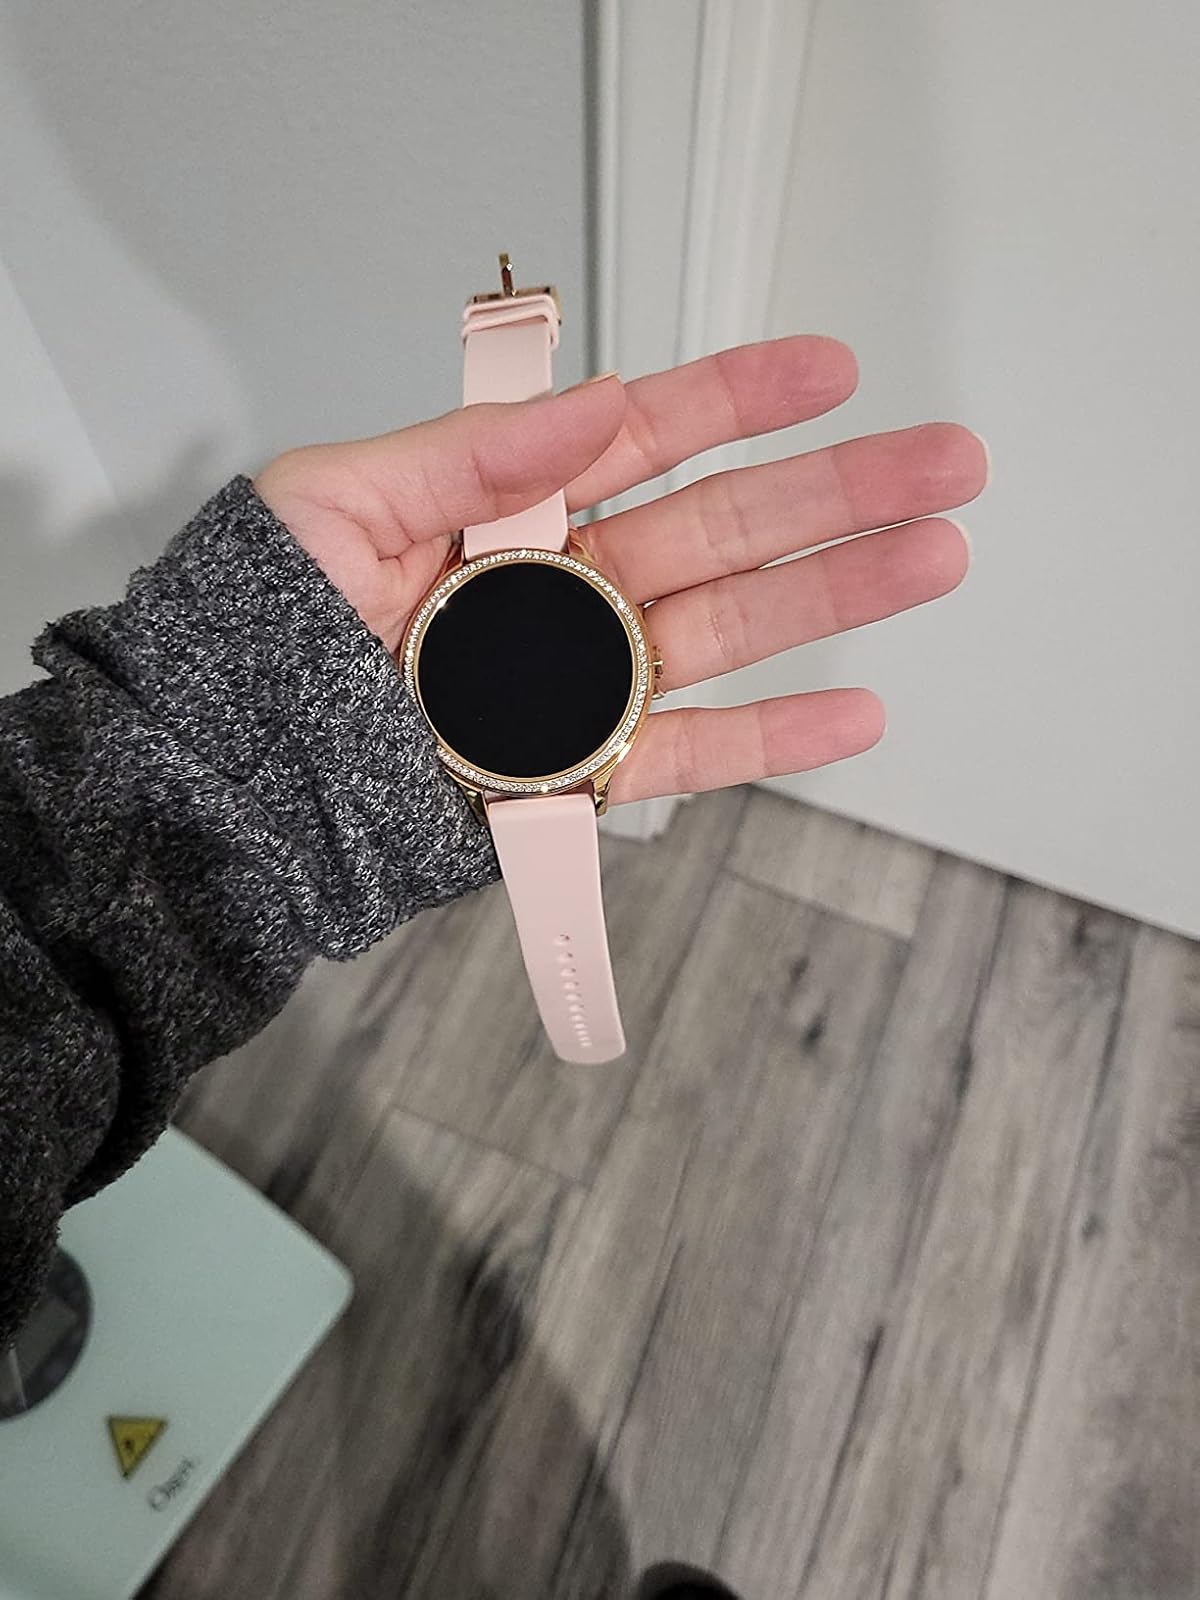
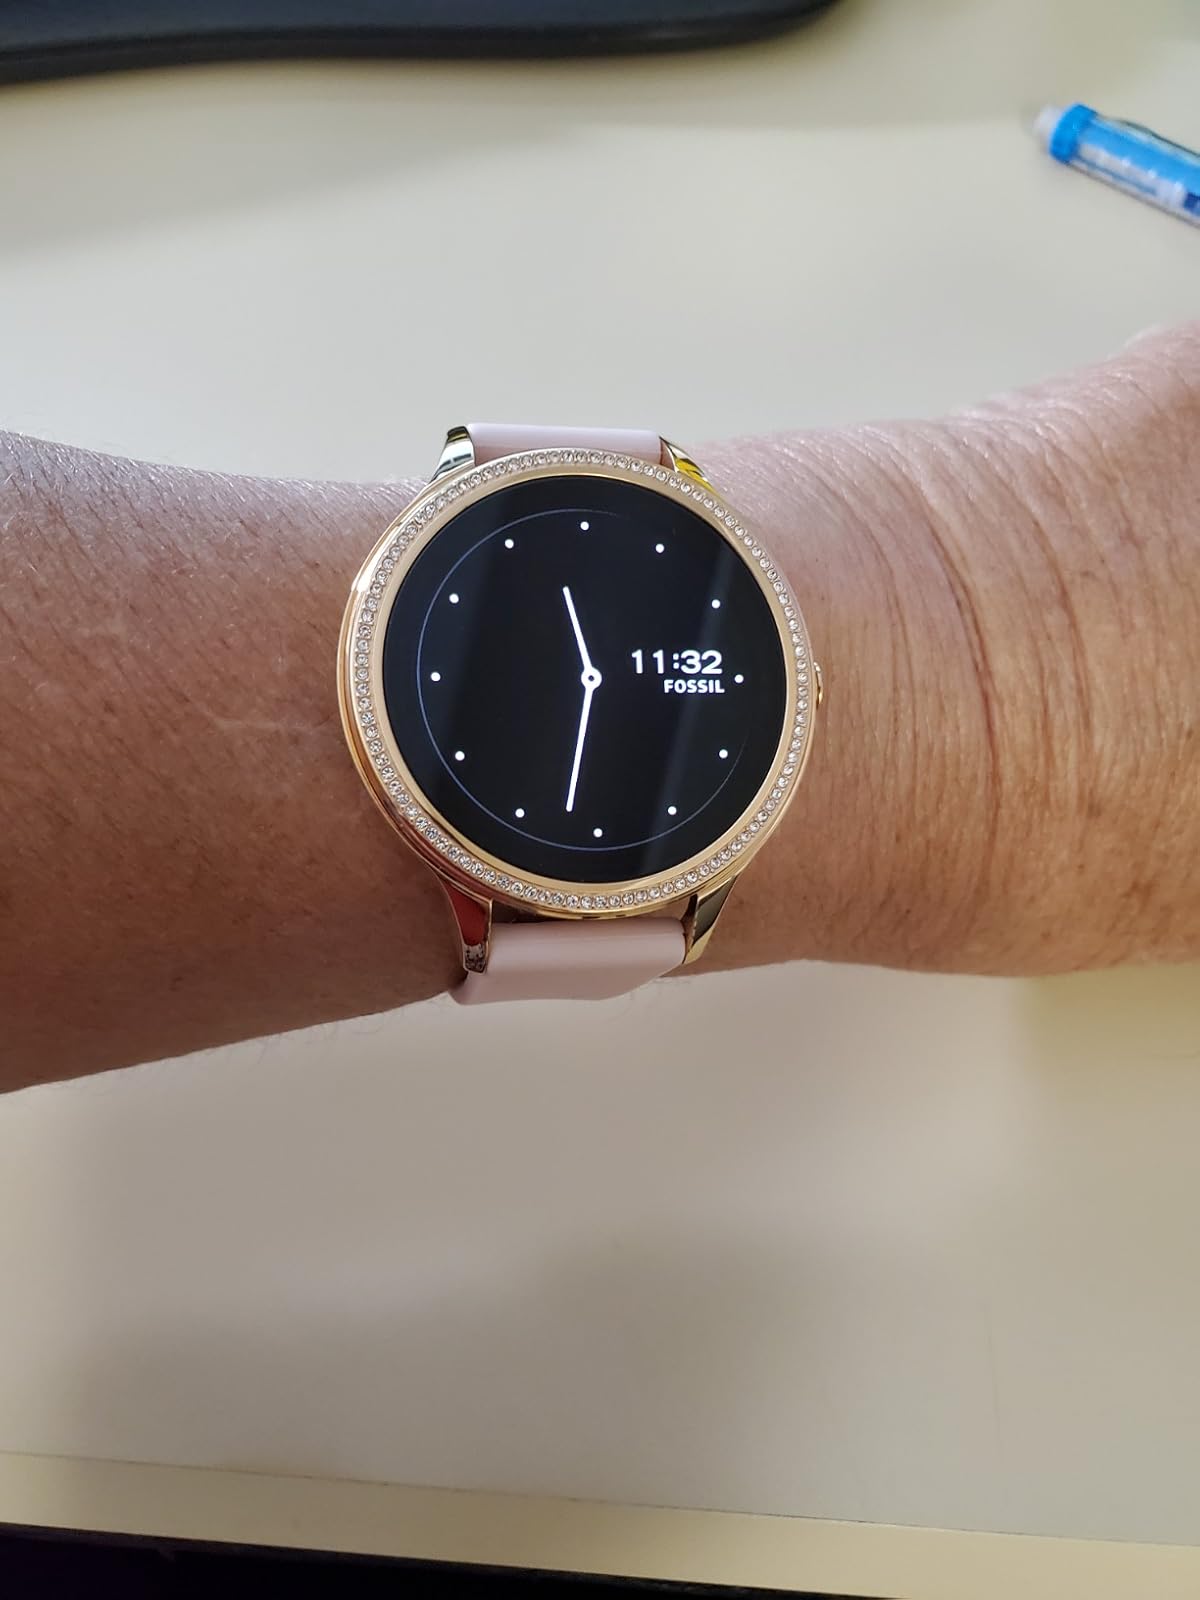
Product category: smartwatch
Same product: yes